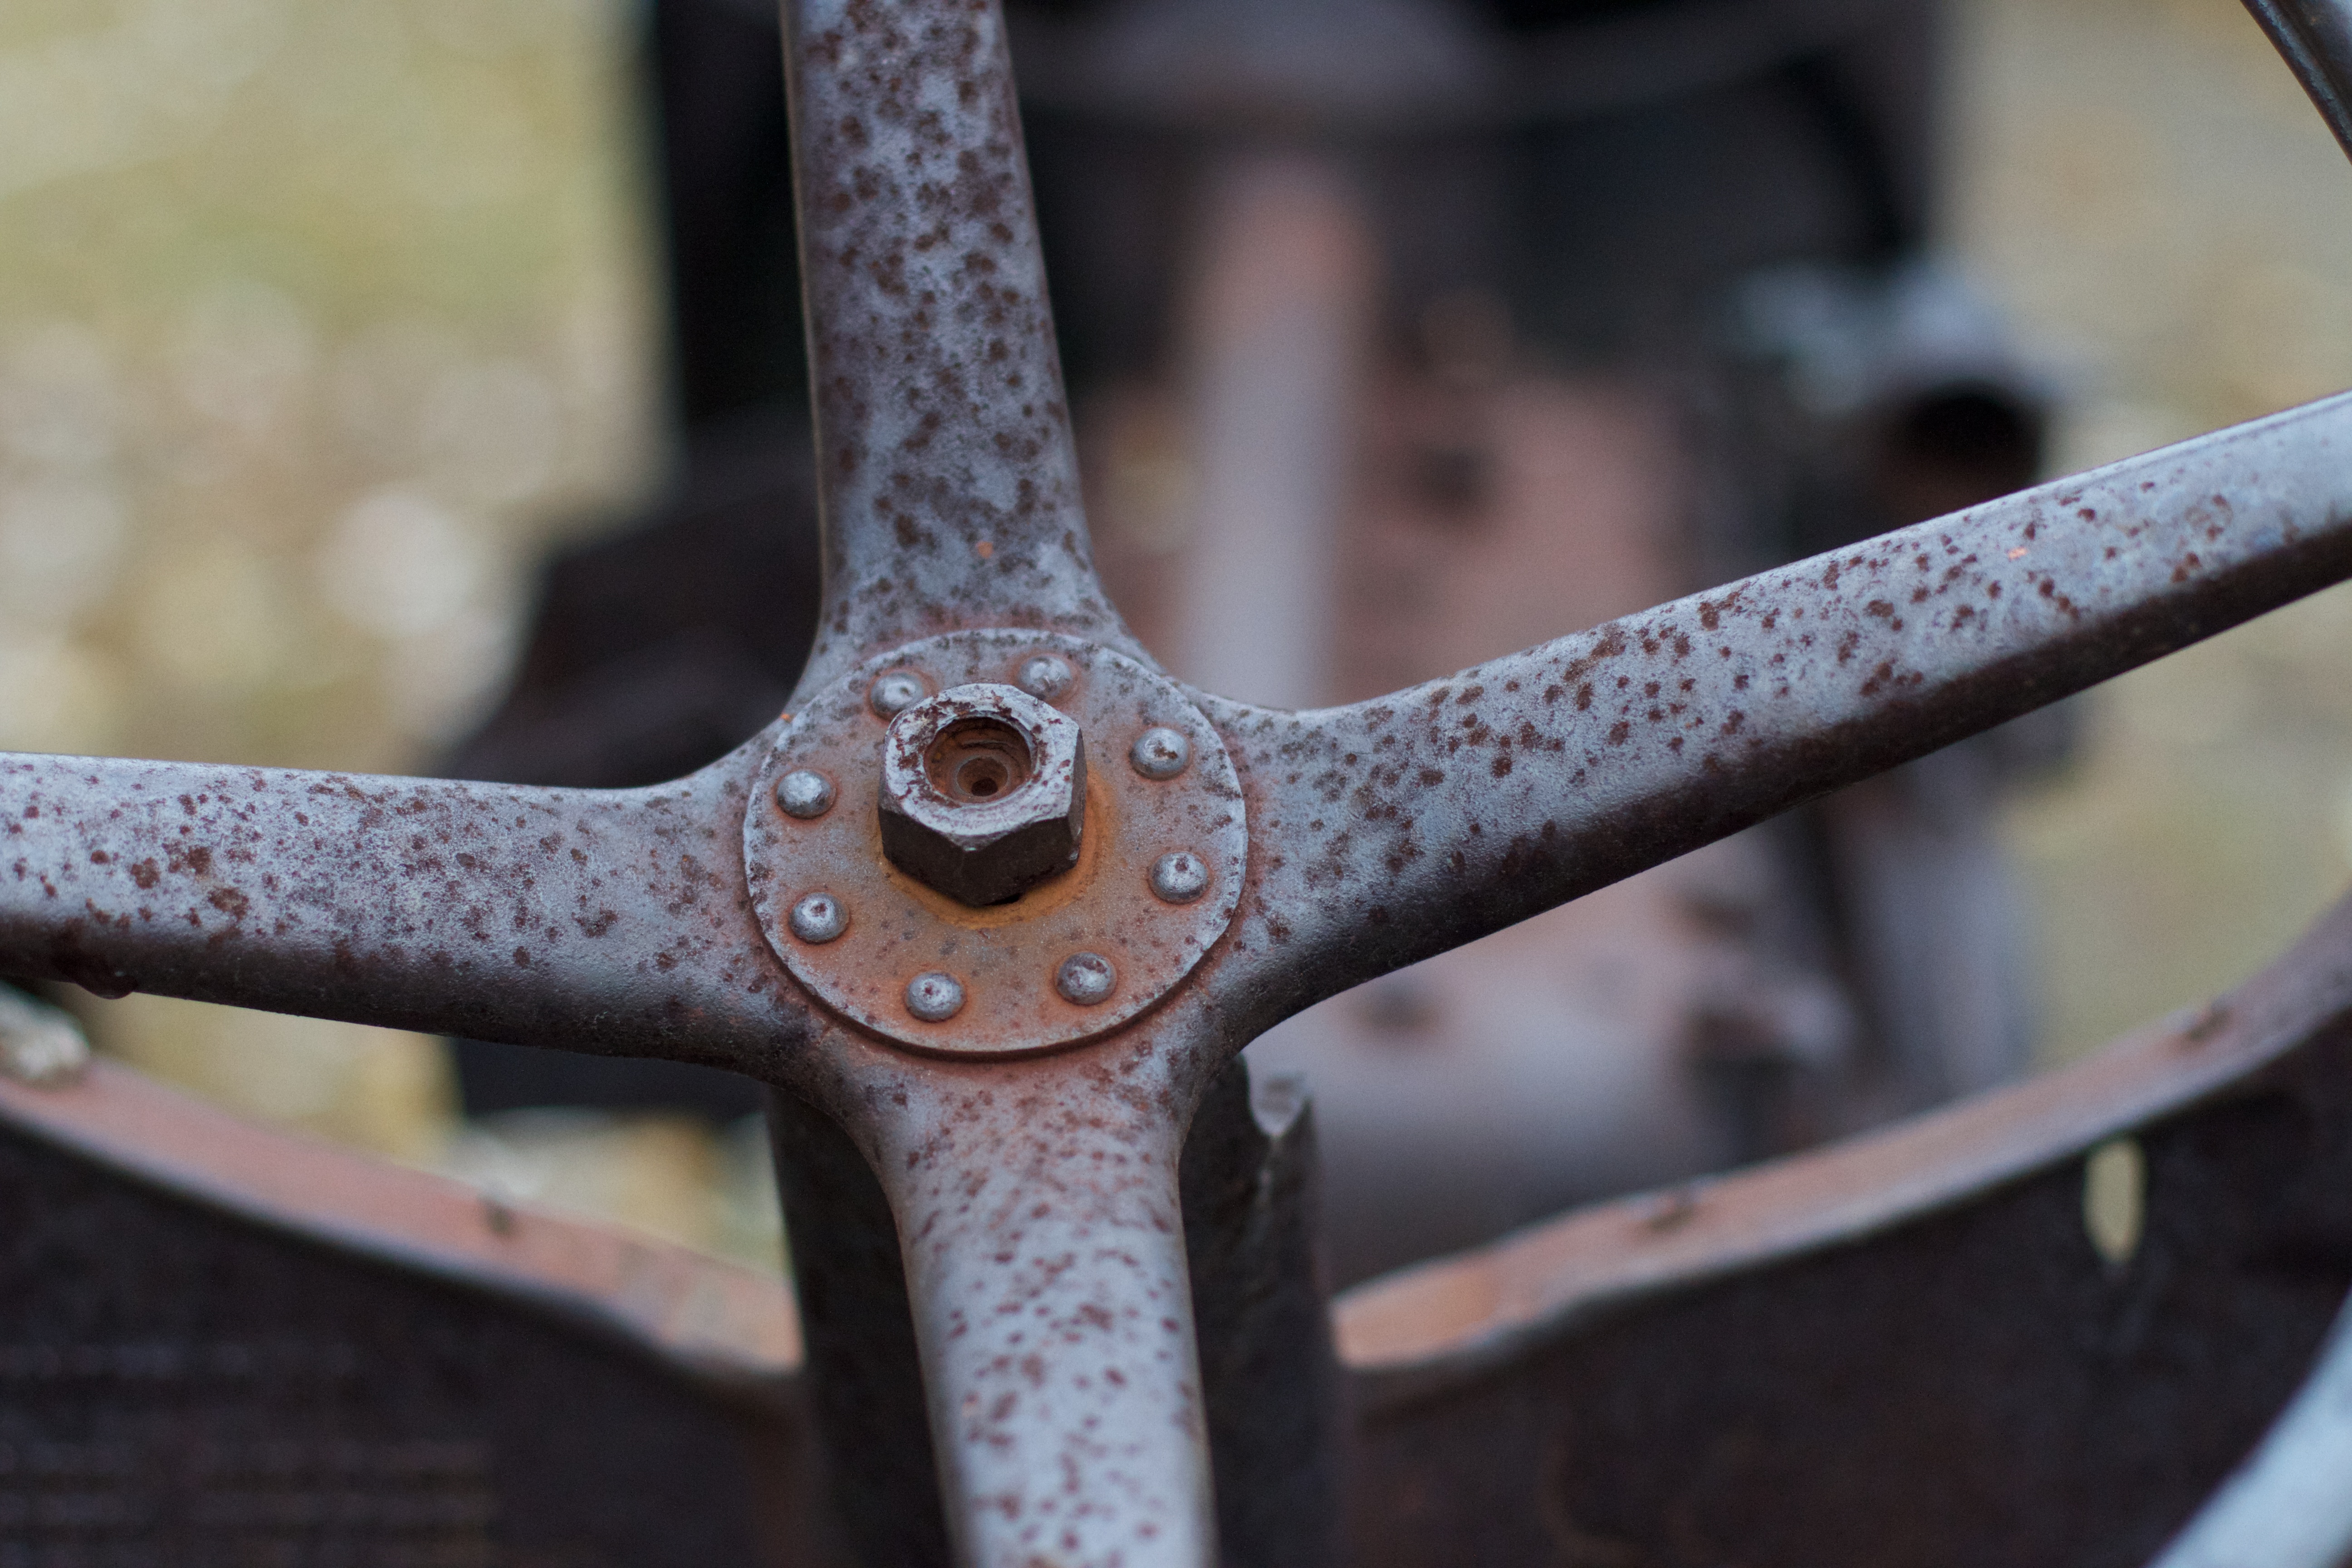
wheel, bicycle, vehicle, metal, material, close up, iron, bicycle frame